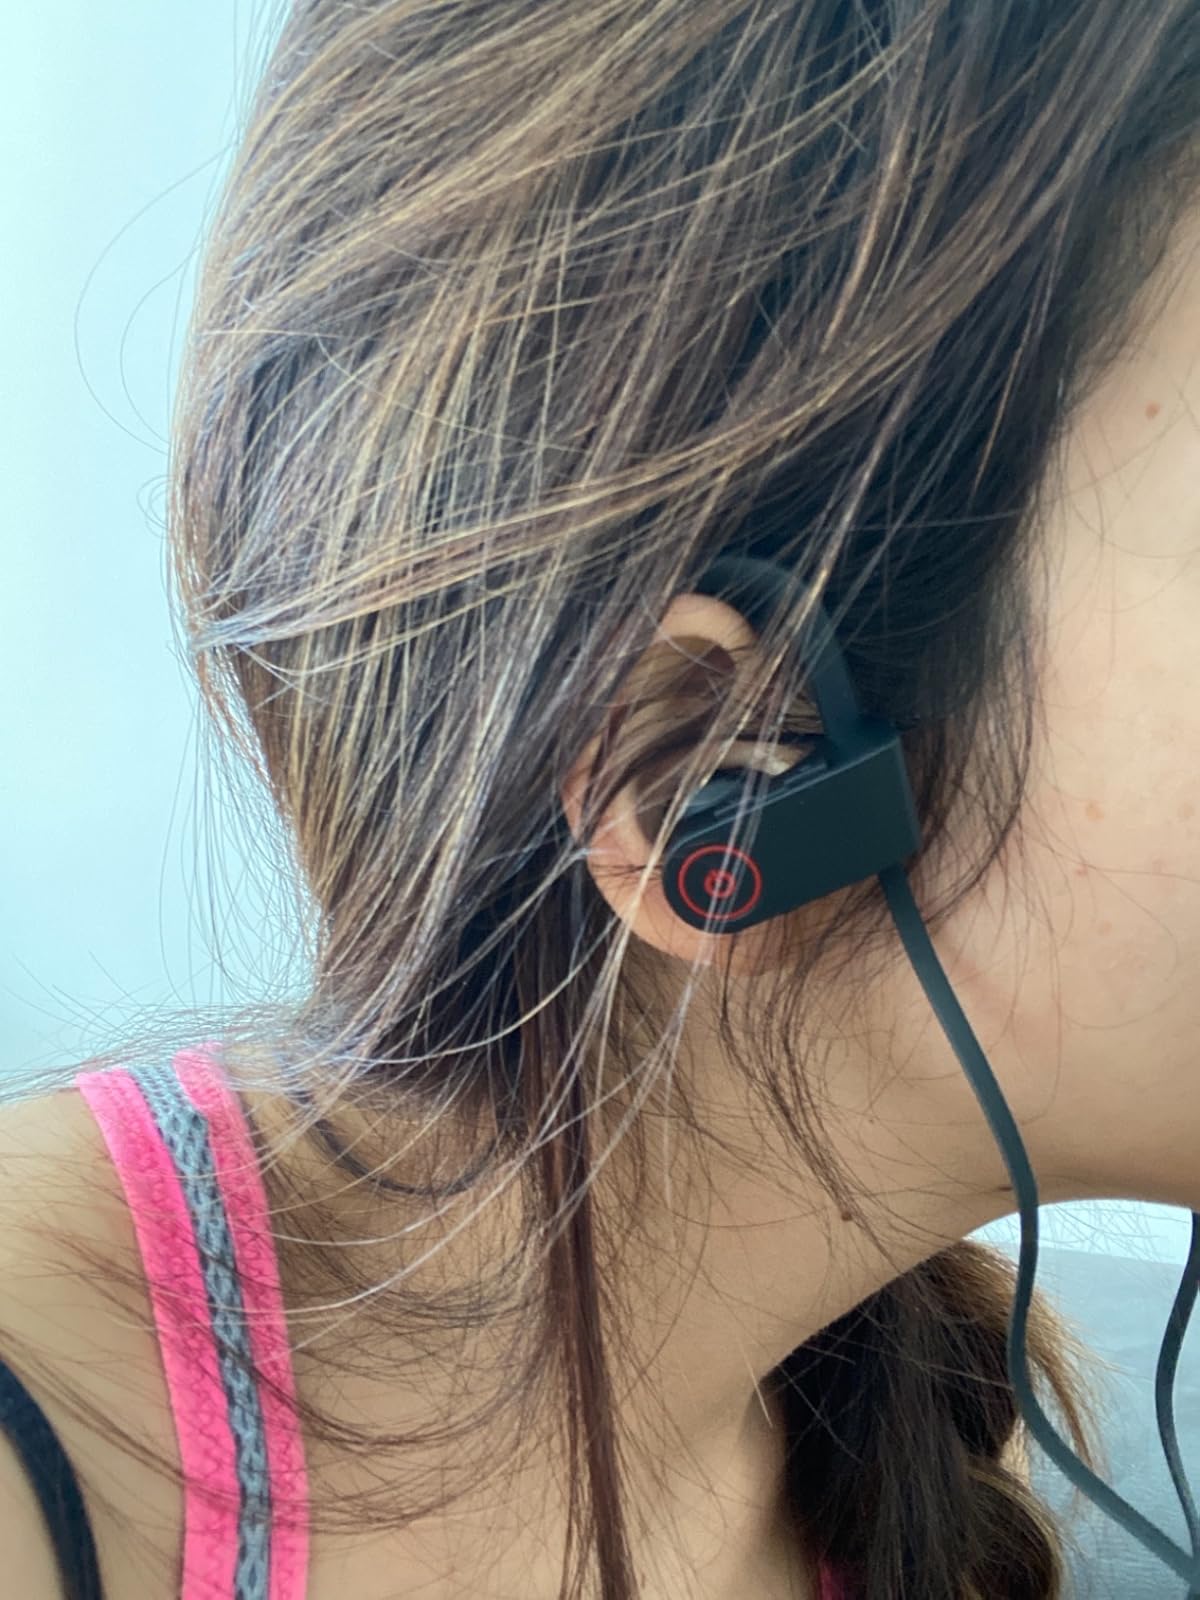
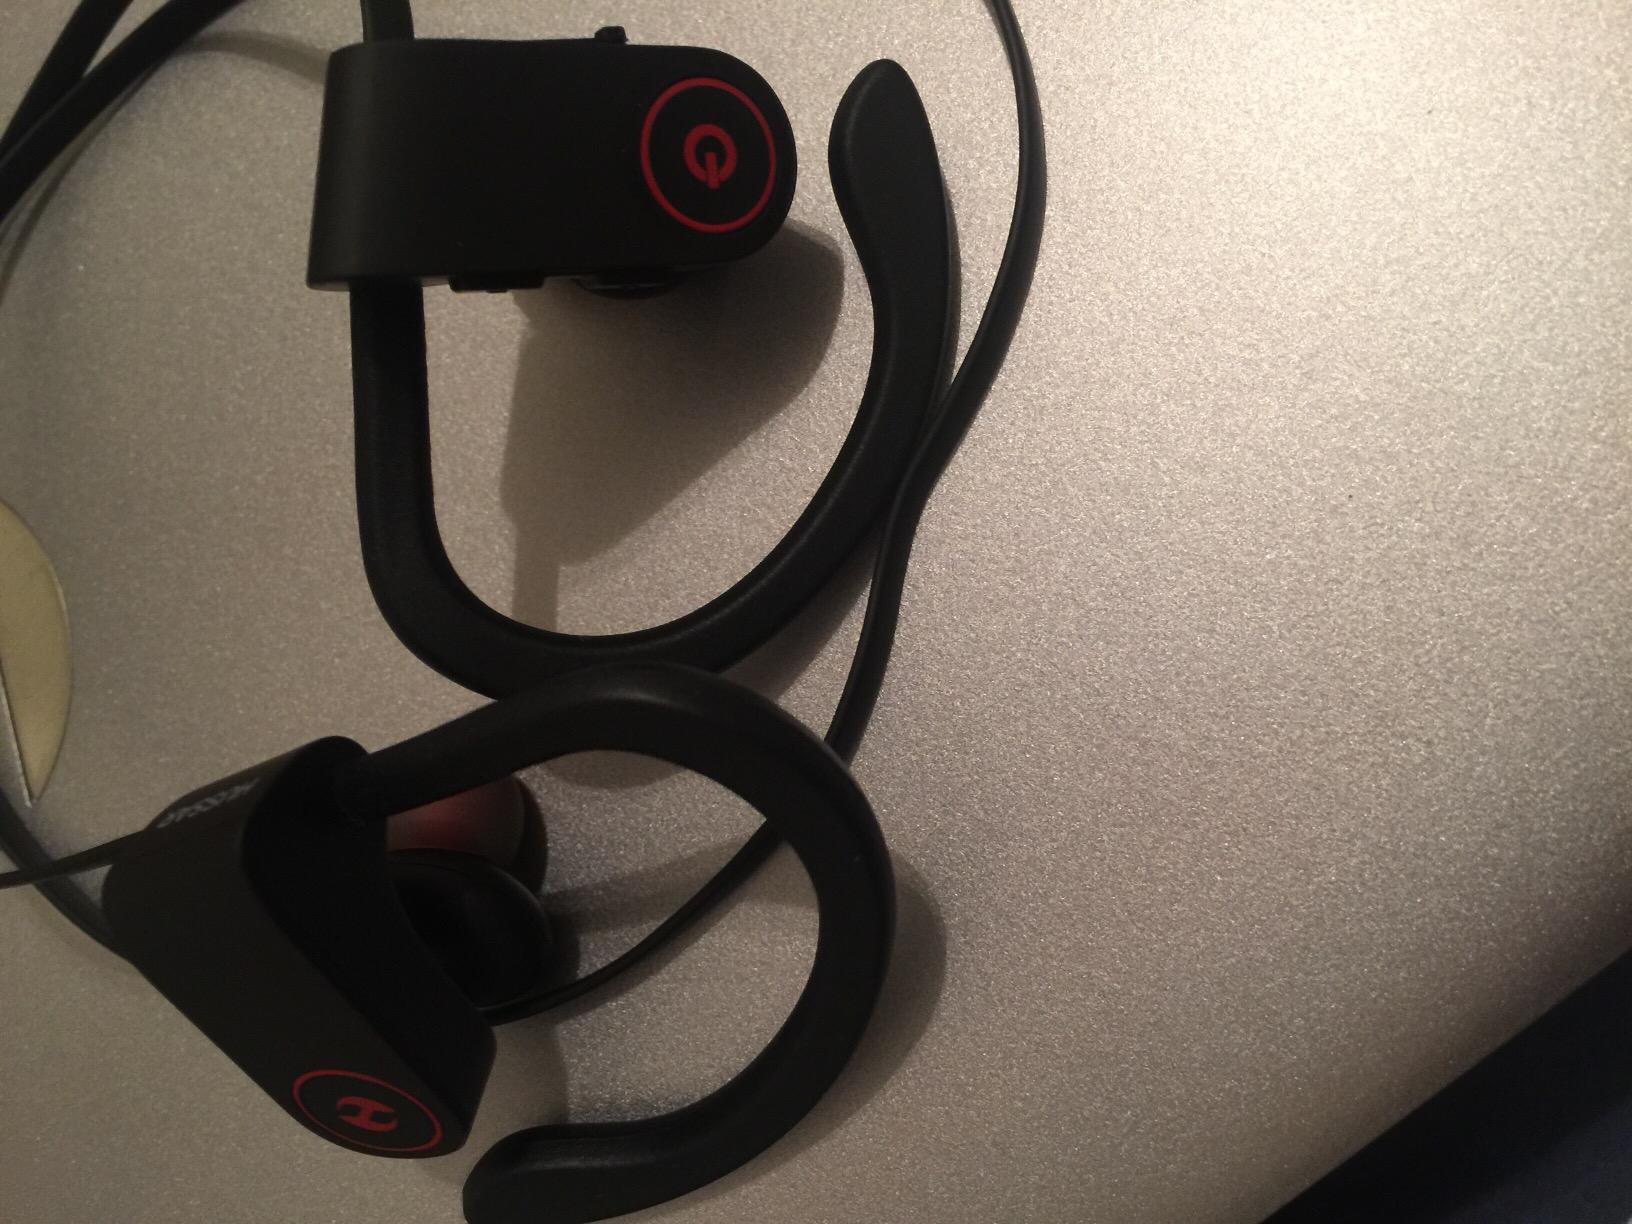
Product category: headphones
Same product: yes